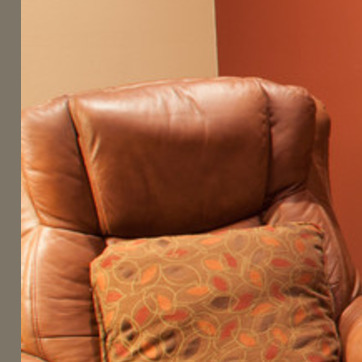
Material: leather